Sira Subah

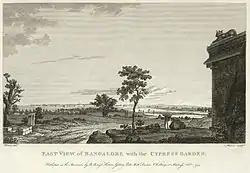
The "Lal Bagh" gardens in Bangalore, which were commissioned by Haidar Ali and designed after the "Khan Bagh" gardens in Sira. They are shown here in a 1794 etching.

The capital of the province, Sira town, too, prospered most under Dilavar Khan and expanded in size to accommodate 50,000 homes. Palaces and public monuments of Sira became models for other edifices. Both Haidar Ali's palace in Bangalore and Tipu Sultan's in Seringapatam were modeled after Dilavar Khan's palace in Sira. Moreover, according to the , Bangalore's Lal Bagh as well as Bangalore fort may have been designed after Sira's Khan Bagh gardens and Sira fort respectively. Sira's civil servants, however, could not be as readily reproduced: after Tipu Sultan had succeeded his father as Sultan of Mysore in 1782, he deported 12,000 families, mainly of city officials, from Sira to Shahr Ganjam, a new capital he founded on Seringapatam island.